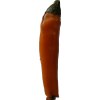
Label: pepper